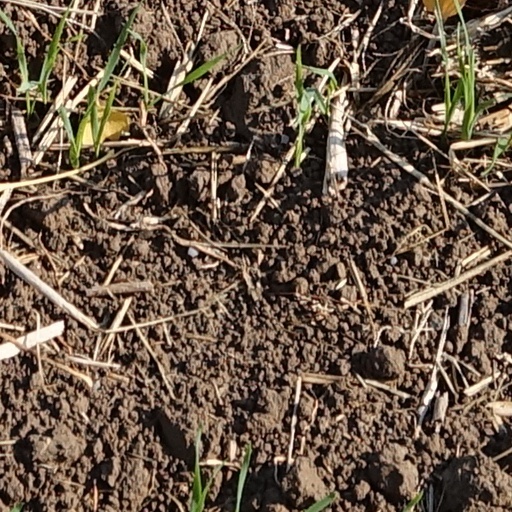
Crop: wheat